Ingombe Ilede

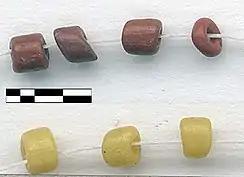
Fig. 2. Glass beads from the archaeological site of Ingombe Ilede in Zambia. The beads are from Grave 3. Photographed by Marilee Wood.

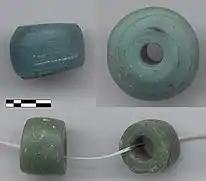

Some burials at Ing'ombe Ilede contained beads that were connected to northwestern Zimbabwe chemically, like burials: 1,2,4 and 10. These contained the trace element plant ash (v-Na-Al). These beads had an early date of 14th century. Other sites that situate Ing'ombe Ilede chronologically are:Mankhamba in Malawi dating to the mid-16th and early 17th and Hlamba Mlonga in east Zimbabwe, dating from the 10th to the 15th century. Another site that situates Ing'ombe Ilede chronologically is Isamu Pati, located from the Ing'ombe Ilede site. The site contained the Khami beads series which are dated to about the 13th to 14th centuries. These dates obtained from the different types of beads found at different sites in south- central Africa shows the long history of trade in glass beads in this part of Africa which spanned from the 10th to 17th centuries.